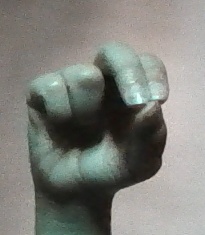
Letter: gaaf